Sky position (RA, Dec in degrees): 327.464, -1.768
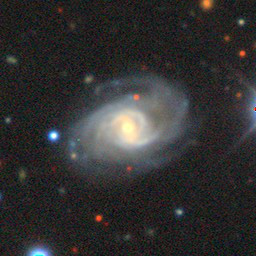
Galaxy morphology: Unbarred Tight Spiral Galaxies